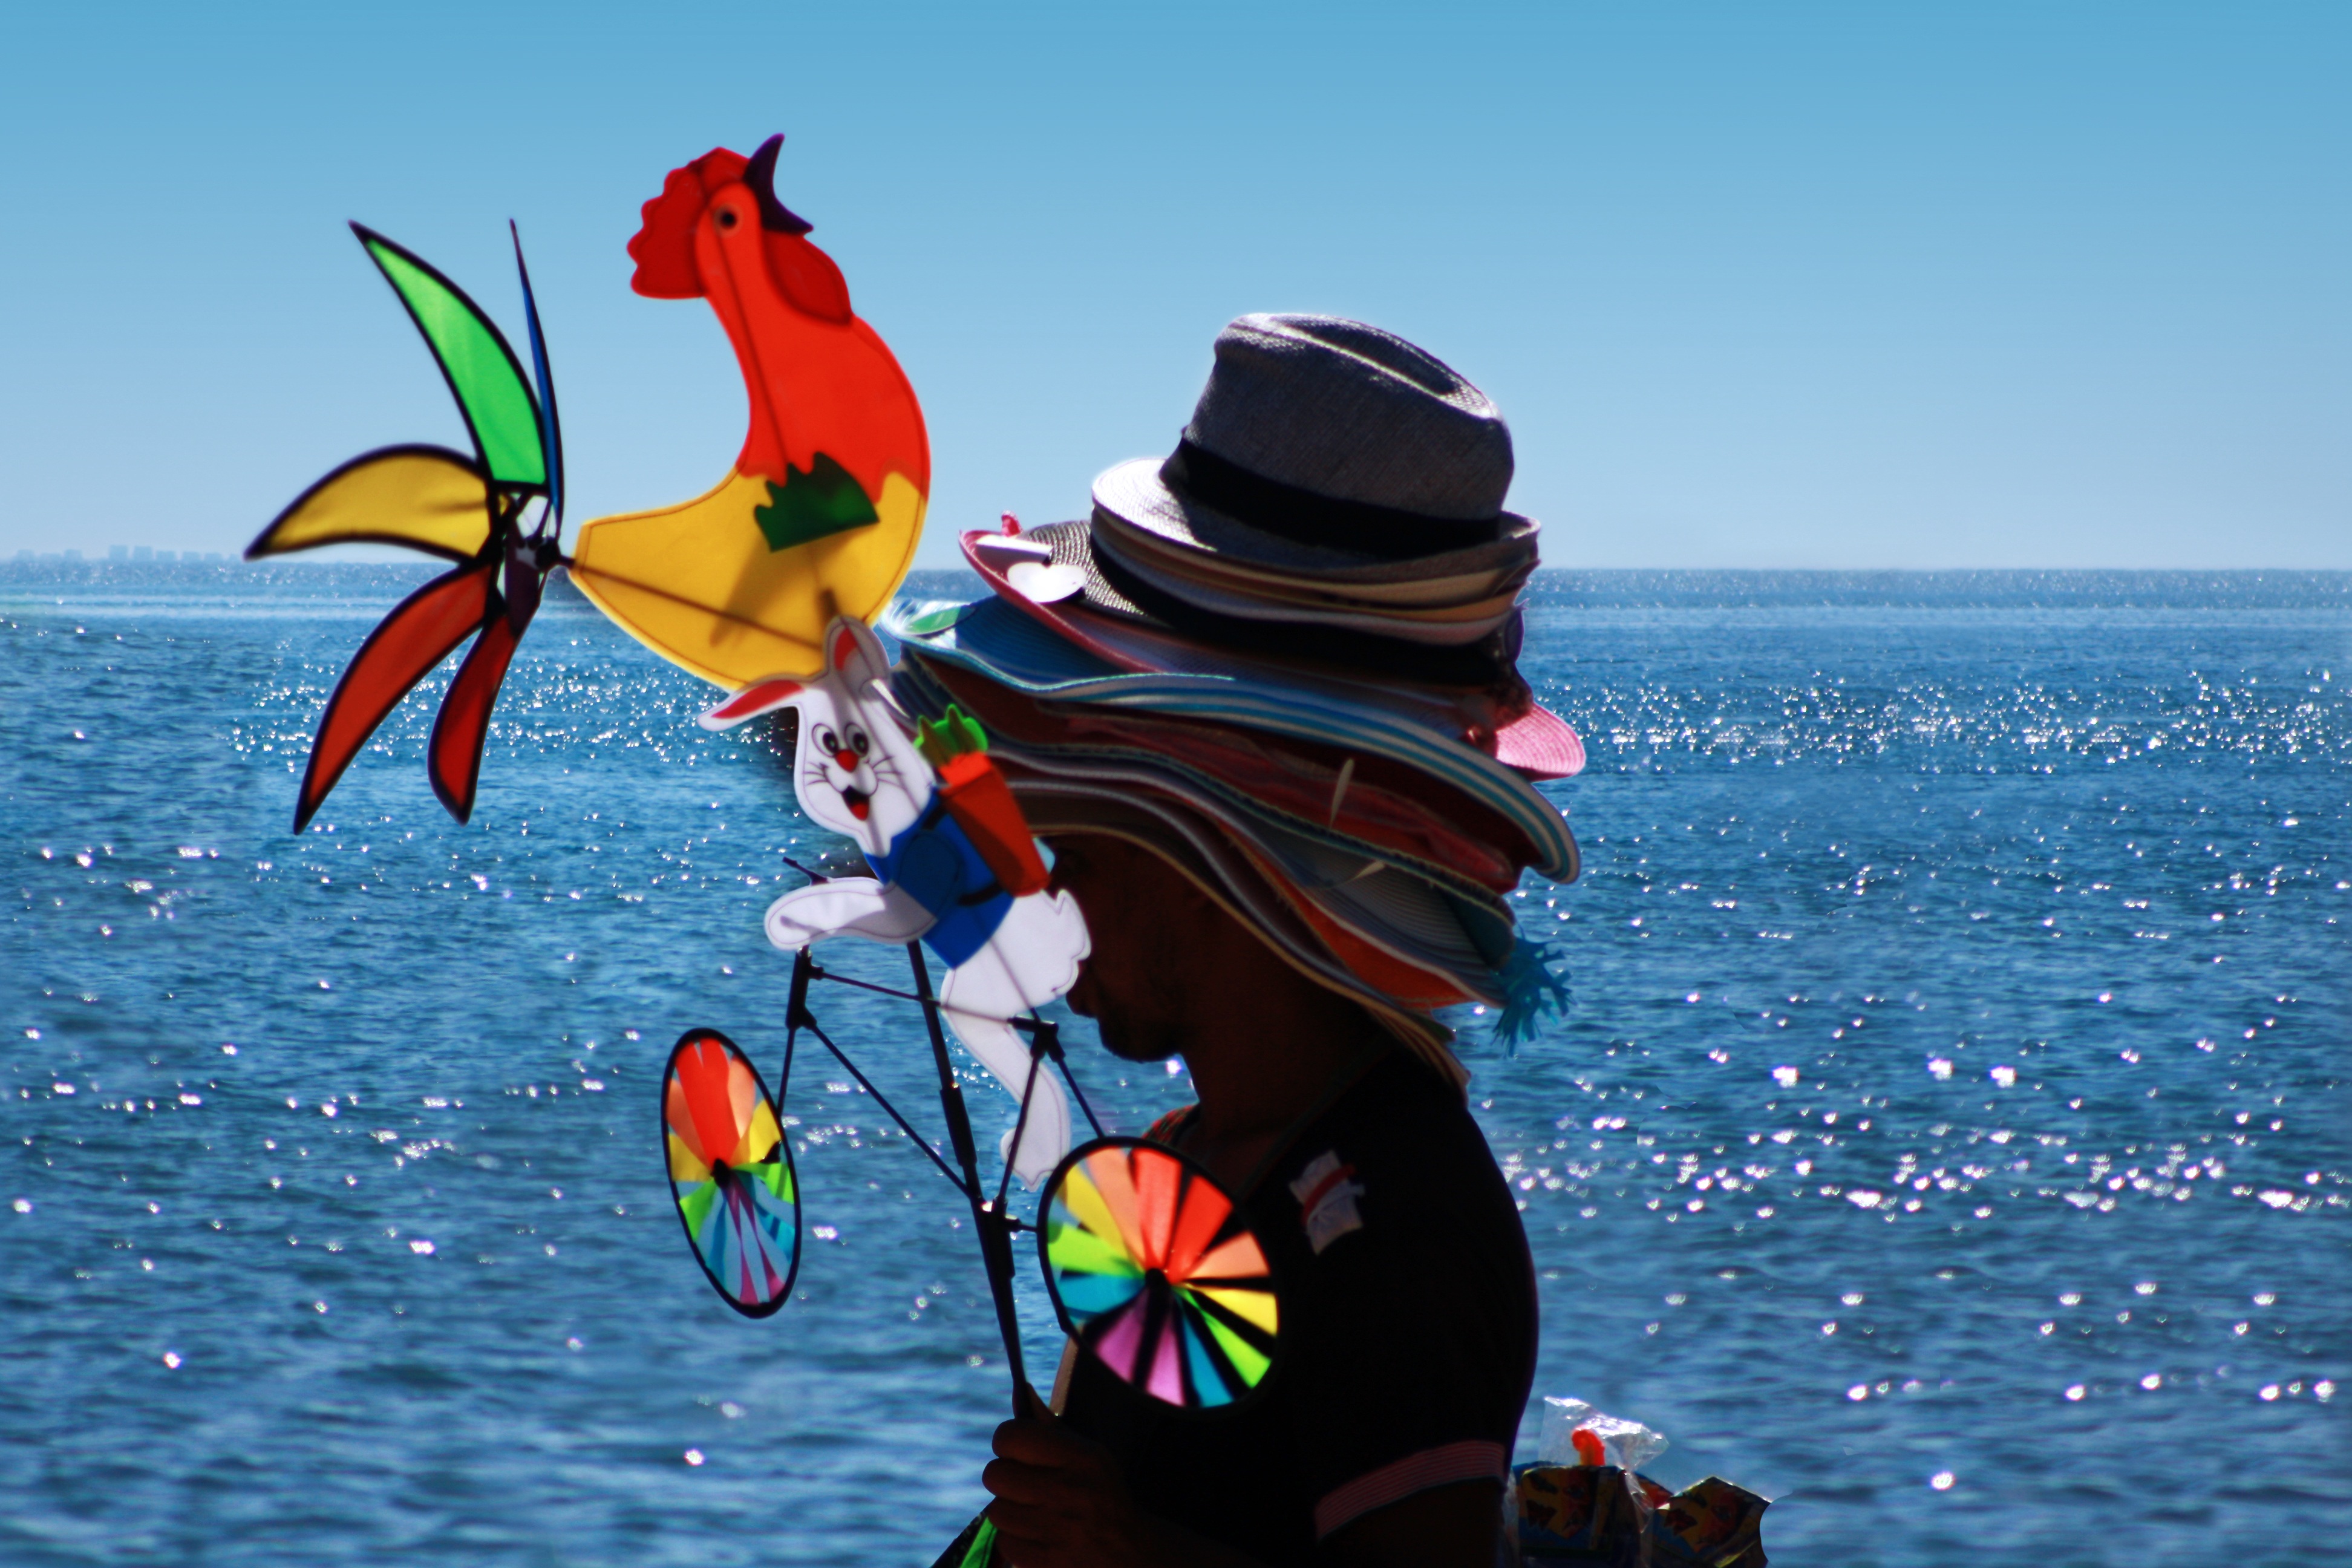
beach, sea, ocean, sun, wind, extreme sport, toy, holidays